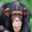
Label: chimpanzee